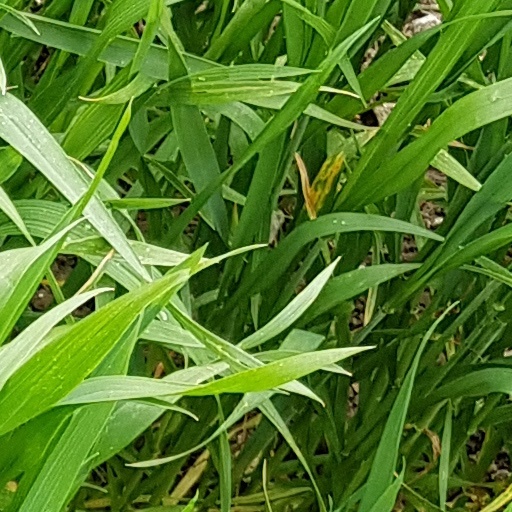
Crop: wheat